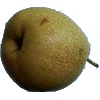
Label: Pear Forelle 1